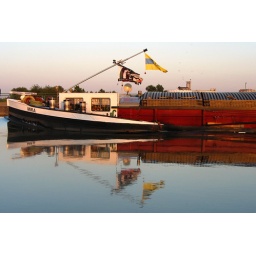
Just in this moment the ship crosses the river Leine near Seelze / Hannover on a bridge!